Merete Armand

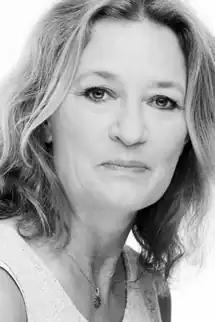

She was born in Bergen, a daughter of actor Eilif Armand, and sister of actors Gisken Armand and Frøydis Armand. She was educated at the Norwegian National Academy of Theatre. She was assigned with the theatres Sogn og Fjordane Teater, Telemark Teater, Trøndelag Teater, Riksteatret and Den Nationale Scene. She was awarded Pernillestatuetten in 1997.